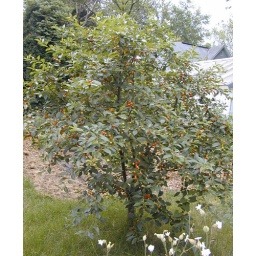
Stalking the fruit of the land... this dwarf Northstar cherry tree stands approximately 2 meters tall, in my back yard.